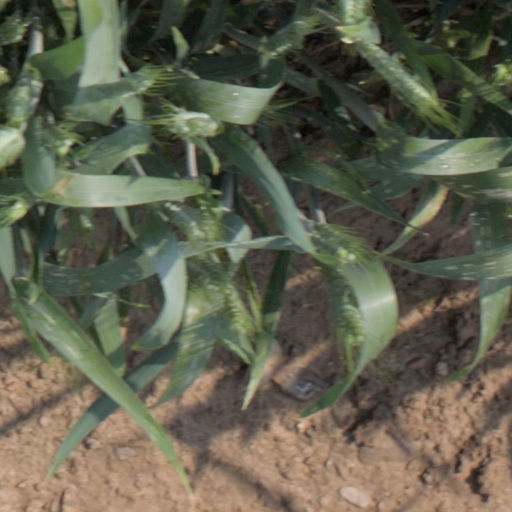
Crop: wheat